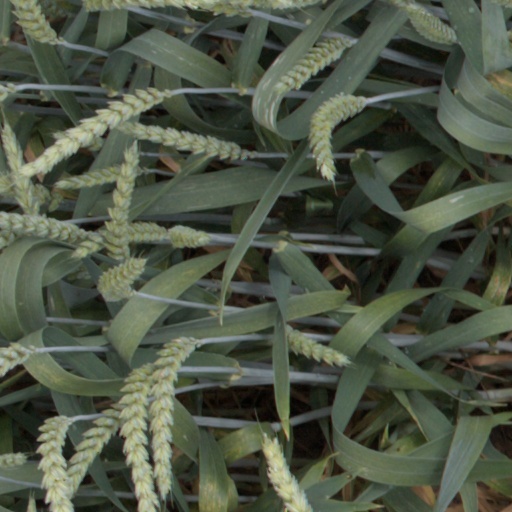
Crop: wheat